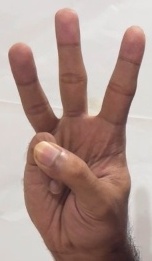
ASL sign: W